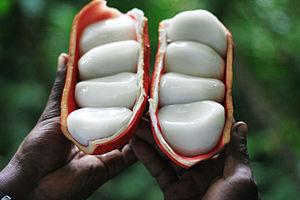
Les produits forestiers non ligneux, également appelés « produits forestiers autres que le bois », ou bien « produits forestiers secondaires » ou « mineurs », ou « spéciaux », sont, selon la définition de la FAO, des biens d'origine biologique autres que le bois, dérivés des forêts, d'autres terres boisées et des arbres hors forêts. Ce sont des substances, des matières premières ou des matériaux utiles obtenus des forêts sans exploitation forestière, c'est-à-dire sans qu'il soit nécessaire d'abattre des arbres. Il peut s'agir par exemple d'animaux chassés comme gibier ou pour leur fourrure, ou de poissons, de fruits, de graines, d'épices, de champignons, de feuilles, de plantes médicinales, de tourbe, etc.
Cola pachycarpa est une espèce de petits arbres de la famille des Sterculiaceae, dont les noms vernaculaires sont « cola des singes », ou encore « cola de brousse ». Son aire de répartition s’étend du Nigeria au Gabon. L’espèce est très répandue au Cameroun, principalement en forêt semi-caducifoliée.
Cola est un genre de la famille des Malvaceae. C'est, entre autres, la même famille que le cacaoyer. Ces arbres produisent les noix de kola.